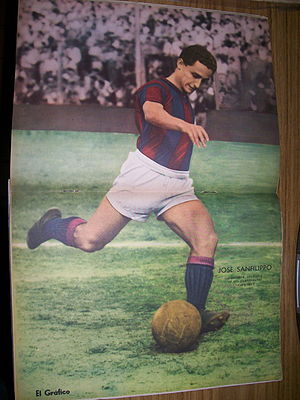
José Sanfilippo
José Francisco Sanfilippo er en tidligere argentinsk fodboldspiller.